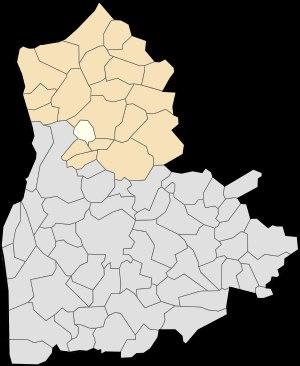
Beuvrequen est une commune française située dans le département du Pas-de-Calais en région Hauts-de-France. Elle fait partie du parc naturel régional des Caps et Marais d'Opale.